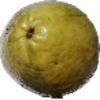
Label: guava